Chapel of Our Lady of the Crag

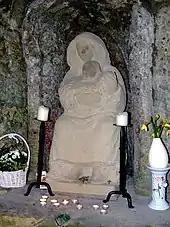
Madonna and child statue inside the chapel

The chapel, dedicated to St Mary, is a Grade I Listed Building that is reached via a narrow path and steps from Abbey Road.